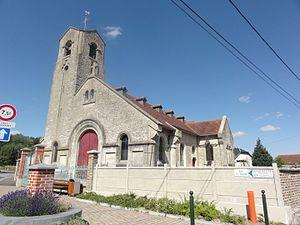
Goudelancourt-lès-Berrieux (Aisne) église
L'église Saint-Martin de Goudelancourt-lès-Berrieux est une église située à Goudelancourt-lès-Berrieux, en France.
Goudelancourt-lès-Berrieux est une commune française située dans le département de l'Aisne, en région Hauts-de-France.